Vitis vinifera

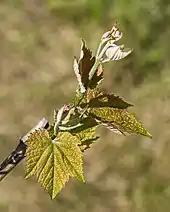
Young grapevine buds and leaves

Grapevines are very responsive to their surrounding environment with a seasonal variation in yield of 32.5%. Climate is one of the key controlling factors in grape and wine production, affecting the suitability of certain grape varieties to a particular region as well as the type and quality of the wine produced. Wine composition is largely dependent on the mesoclimate and the microclimate and this means that for high quality wines to be produced, a climate-soil-variety equilibrium has to be maintained. The interaction between climate-soil-variety will in some cases come under threat from the effects of climate change. Identification of genes underlying phenological variation in grape may help to maintain consistent yield of particular varieties in future climatic conditions.